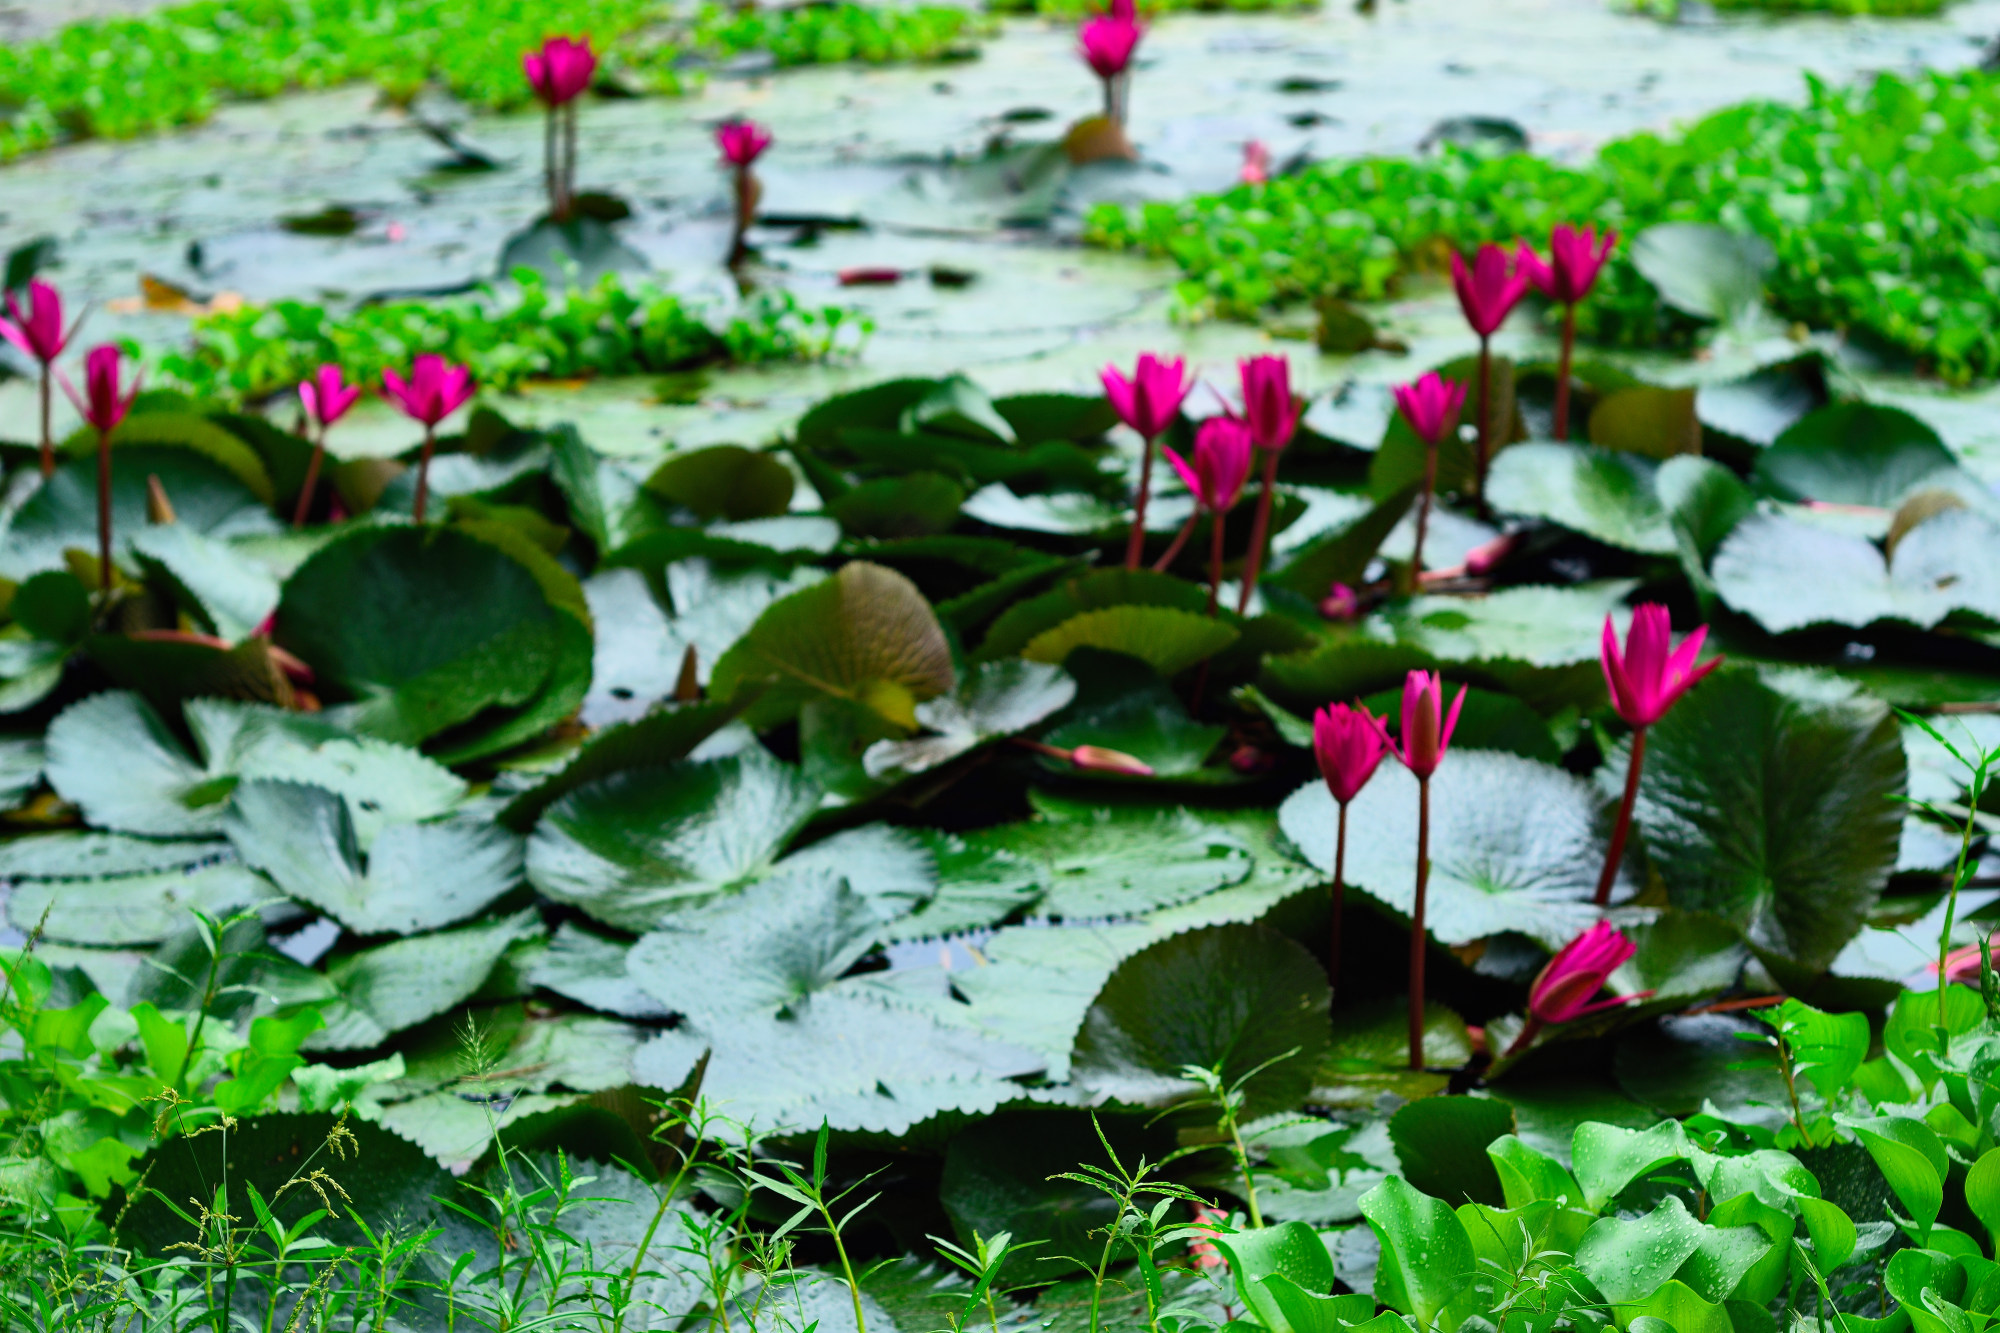
Pink Water Lily & Water Hyacinth — Khurushkul Pond, Bangladesh
Pink water lily (Nymphaea) flowers blooming amid dense water hyacinth (Eichhornia crassipes) coverage in a freshwater pond near Khurushkul, Cox's Bazar, Bangladesh. Photographed during the June 2026 monsoon season, with post-rain water droplets visible on the lily pads. Part of a 100-image GPS-tagged survey of the same pond.
Location: Khurushkul, Chattogram, Bangladesh
Captured: 2026-06-19T10:34:43+06:00